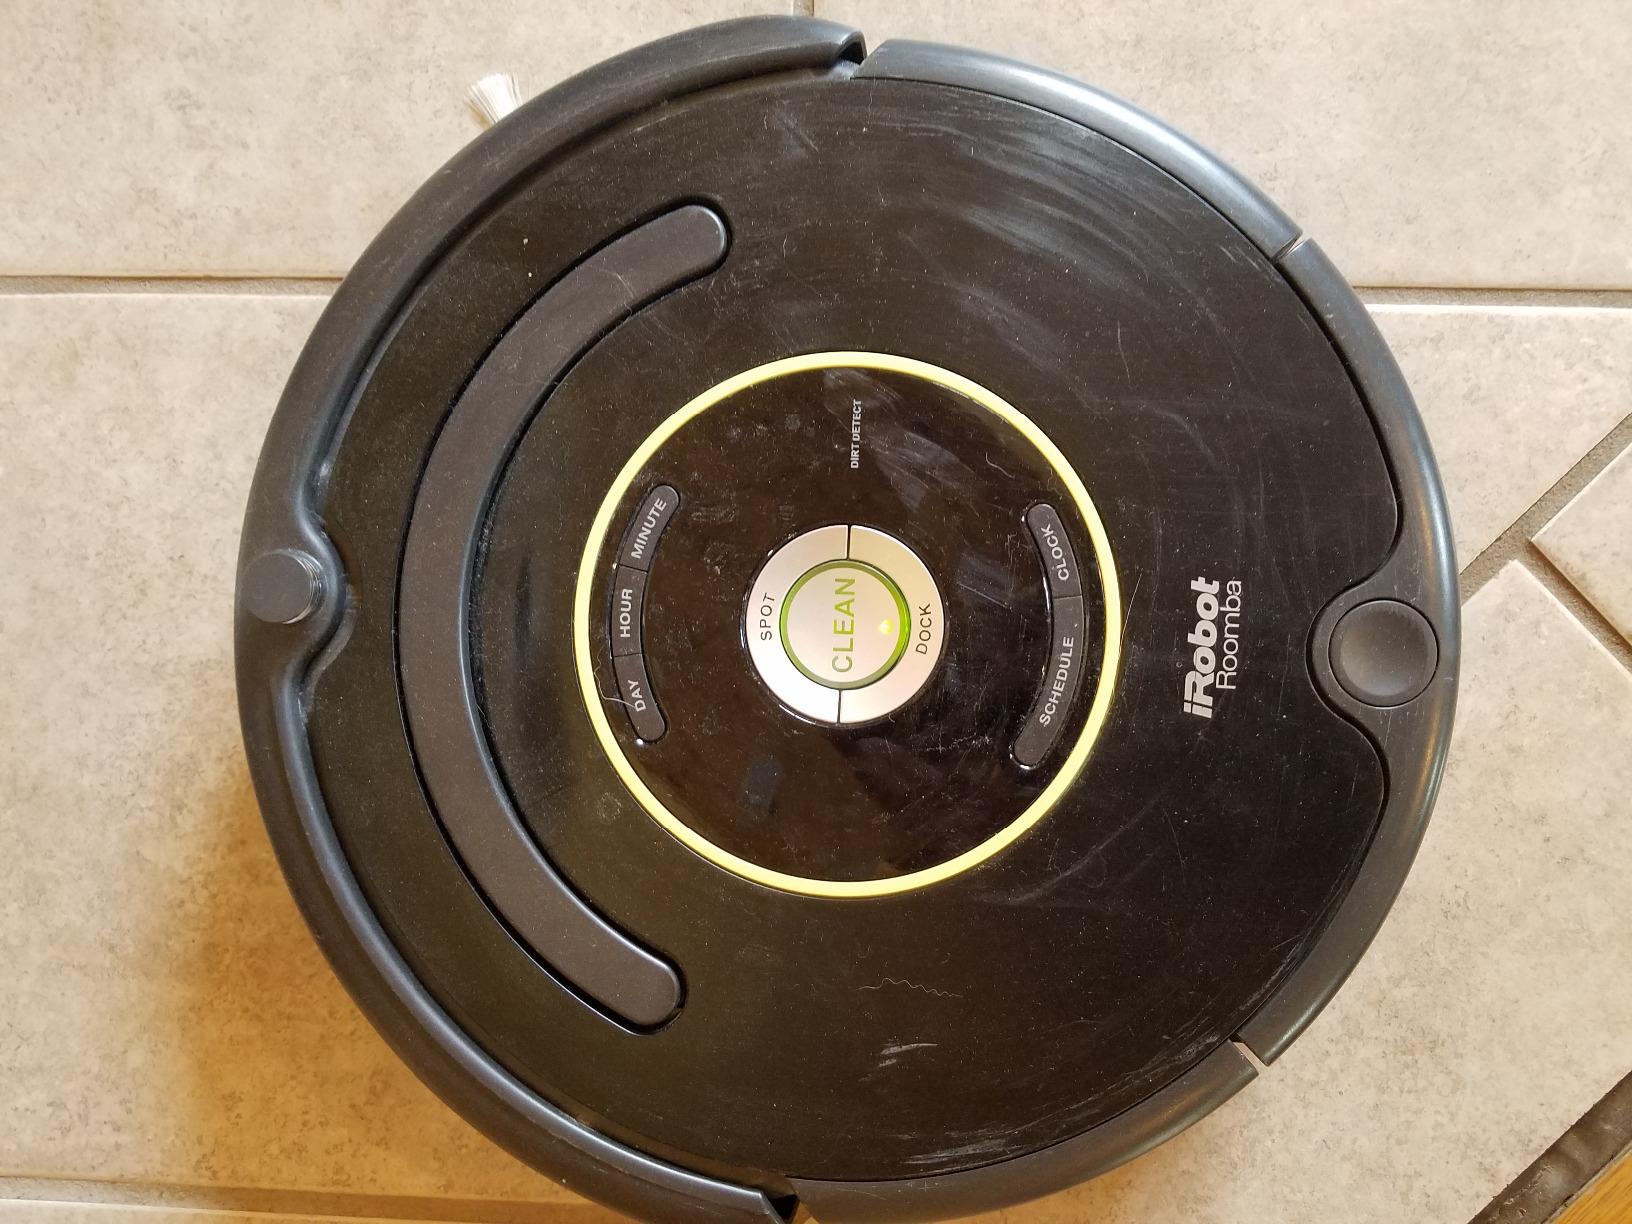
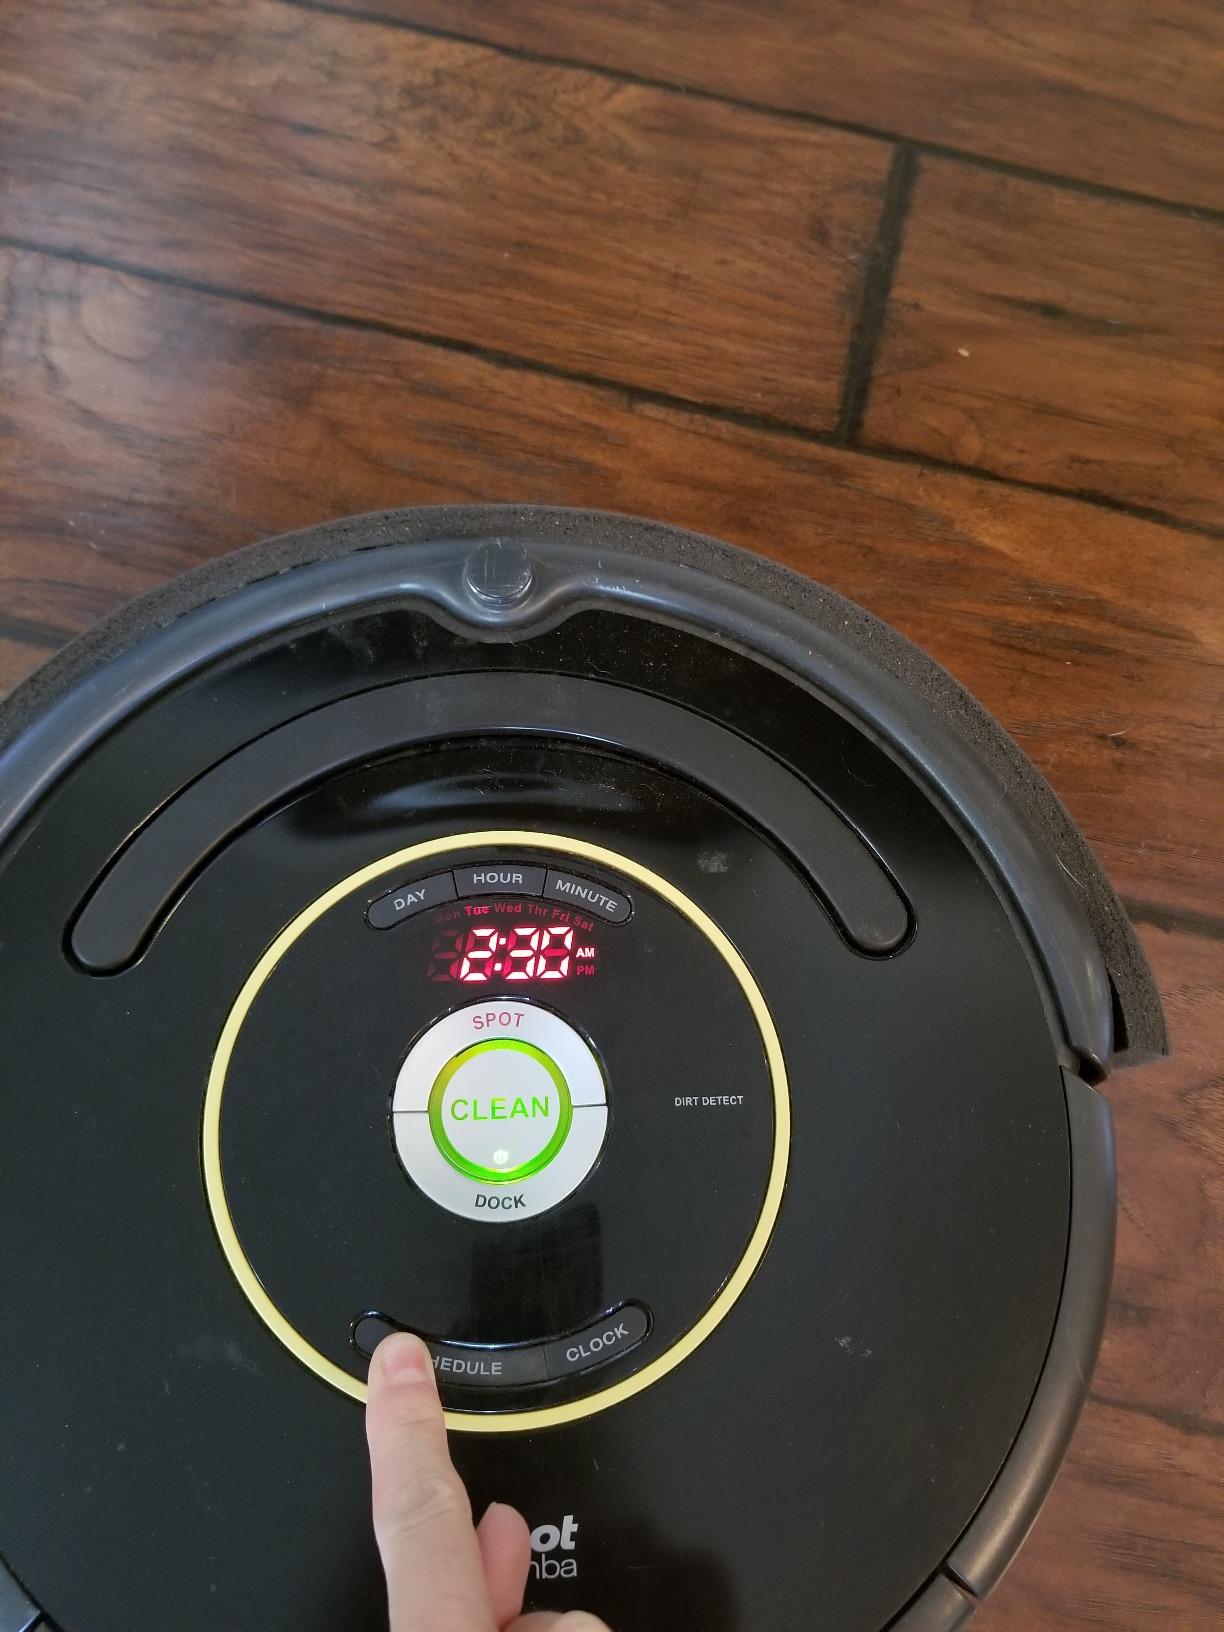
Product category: items_vacuum
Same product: no